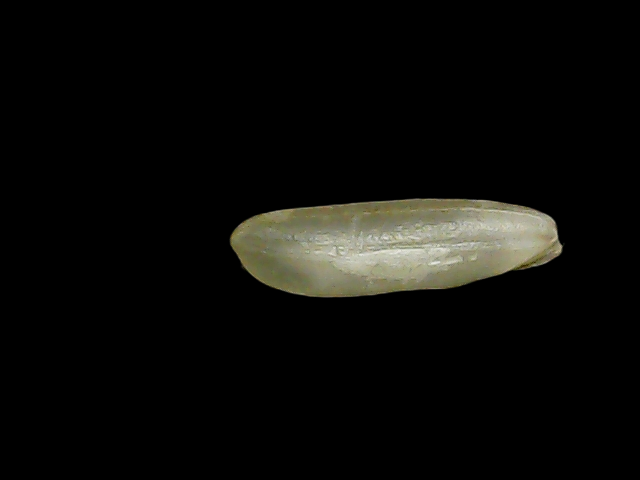
Rice variety: Binadhan19